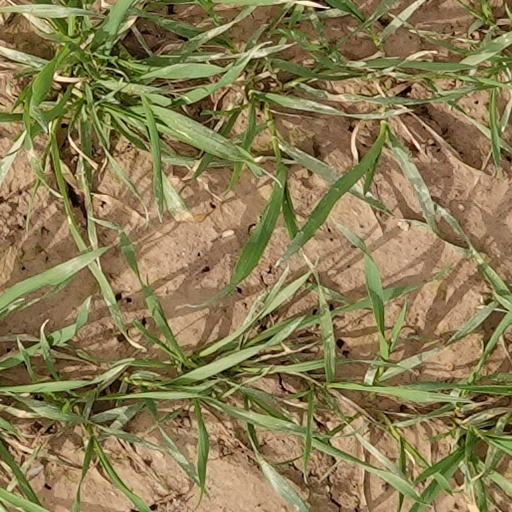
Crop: wheat